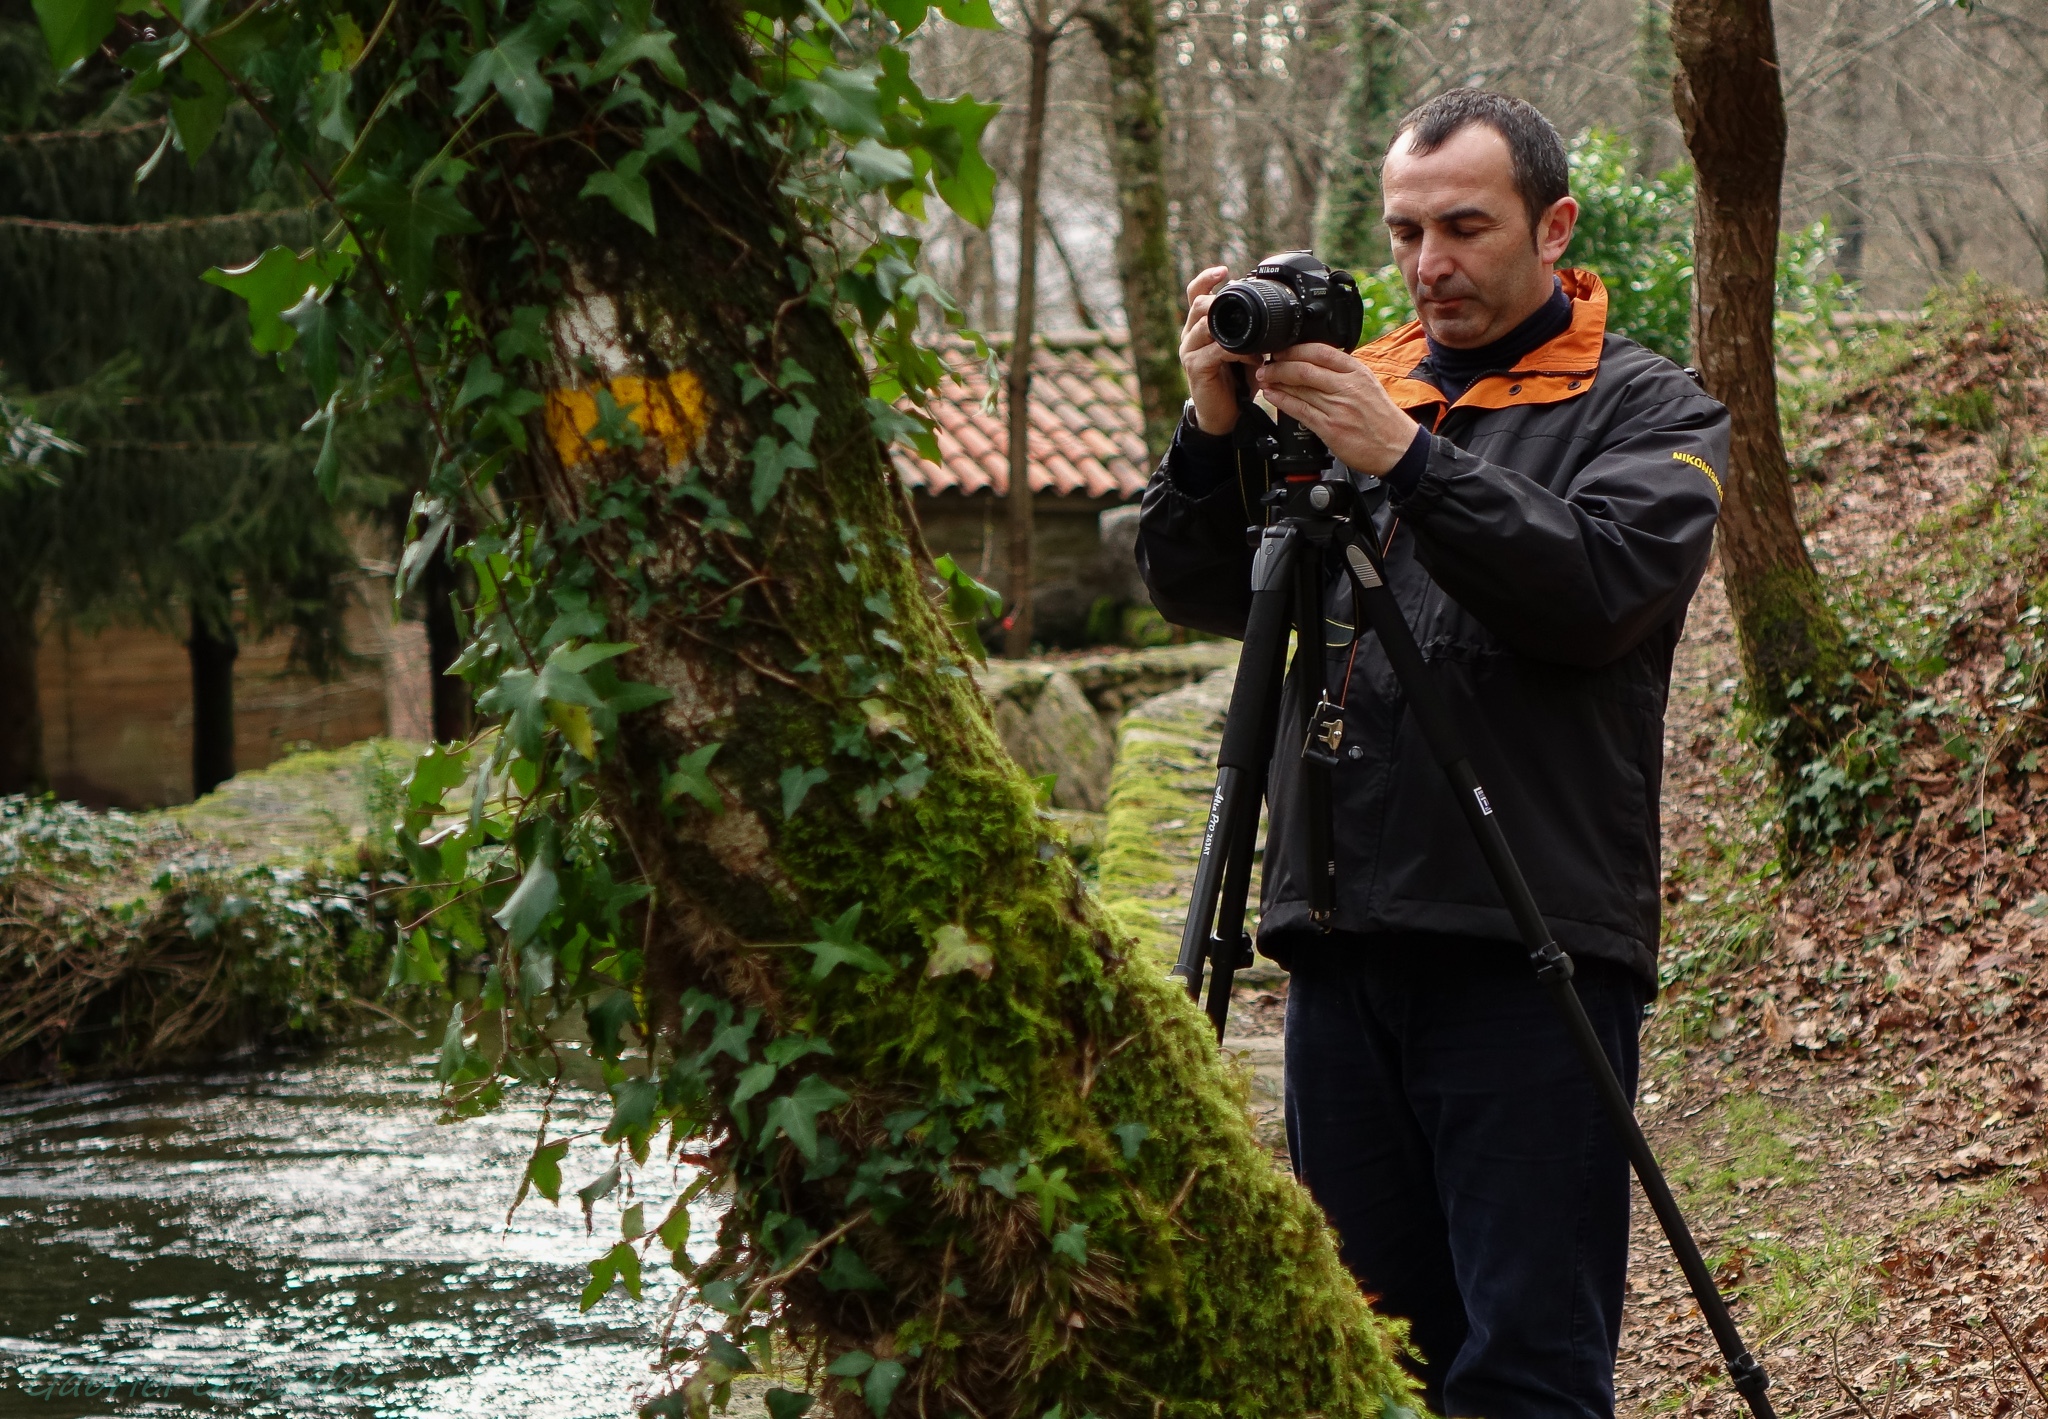
tree, forest, jungle, autumn, rainforest, galicia, pontevedra, espana, ggl1, gaby1, xovesphoto, varios, some, sonyrx10, rx10, gphoto, xelodegalicia, caldasdereis, gabrielcoru a, tallerfotograf a, caldasdereisgaliciaespa a